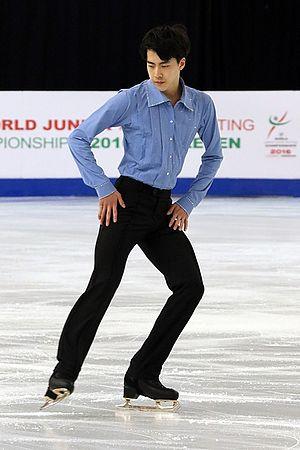
Byun Se-Jong, né le 4 mai 1998 à Daegu, Corée du Sud, est un patineur artistique coréen. Il vit aujourd'hui à Séoul. Il a été champion du Corée du Sud en 2011.